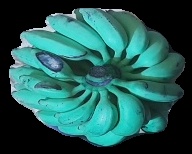
Variety: elakki-bale
Grade: grade3